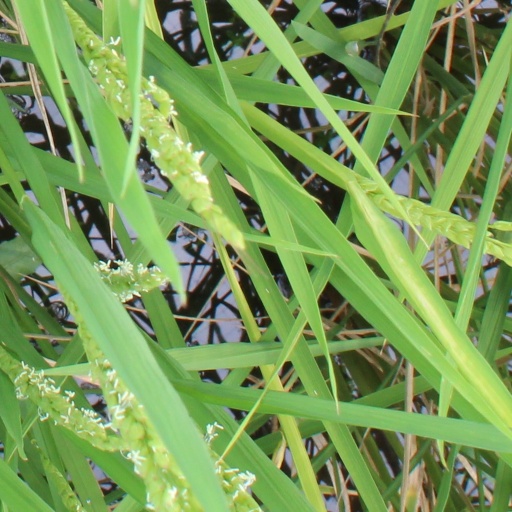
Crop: rice